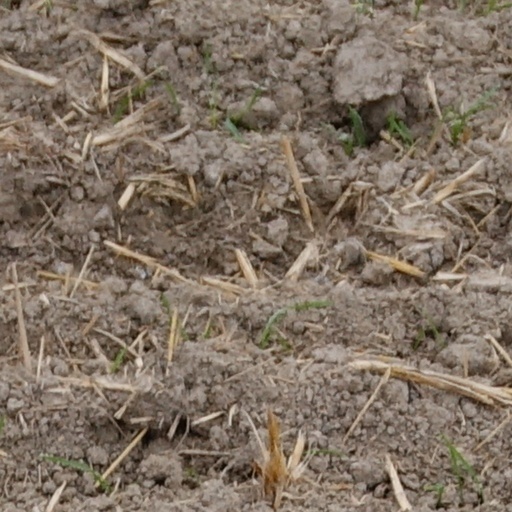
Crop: wheat